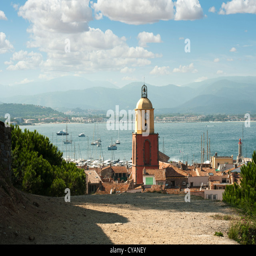
clock tower and ancient buildings in the resort